Coventry

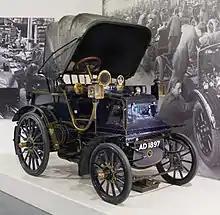
A Daimler Grafton Phaeton; one of the earliest cars to be built in Coventry in 1897.

In 1506 the draper Thomas Bond founded Bond's Hospital, an almshouse in Hill Street, to provide for 10 poor men and women. This was followed in 1509 with the founding of another almshouse, when the wool merchant William Ford founded Ford's Hospital and Chantry on Greyfriars' Lane, to provide for 5 poor men and their wives.